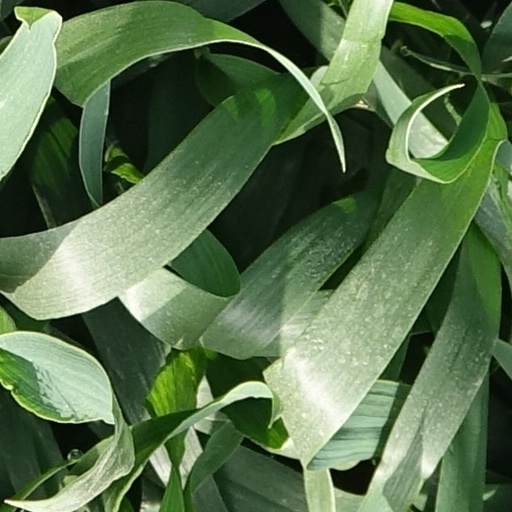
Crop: wheat